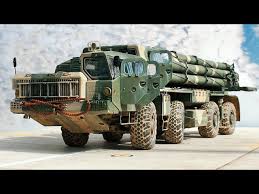
Label: BM-30